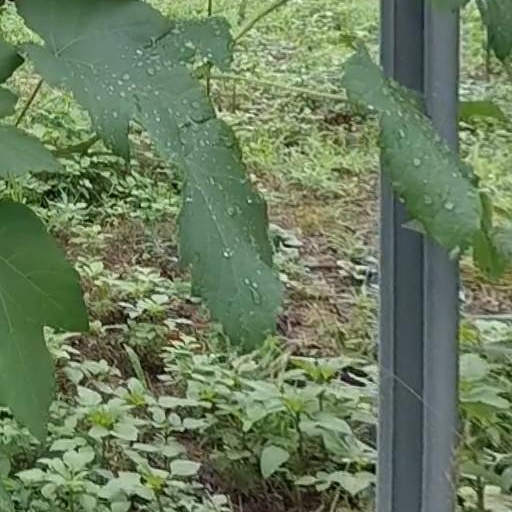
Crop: grape